Yogi Aaron

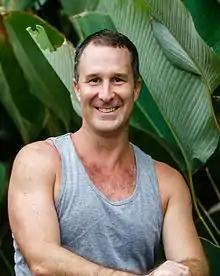

Yogi Aaron (born 1972) is a Canadian yoga teacher and author of "Autobiography of a Naked Yogi". Under the name Aaron Star, he established a form of naked yoga in New York City that integrates partner and tantric yoga, practiced nude.